Bolesław Bierut

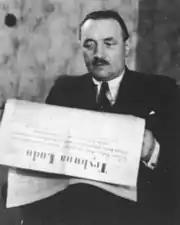
Bierut reading "Trybuna Ludu" ('The People's Tribune'), the official newspaper of the Polish United Workers' Party

In March 1953, Bierut led the Polish delegation for Stalin's funeral in Moscow.